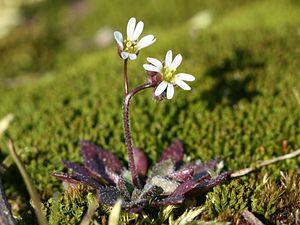
Erophila est un genre de plantes herbacées de la famille des Brassicaceae.
Draba verna, syn. Erophila verna, la drave printanière, est une plante herbacée de la famille des Brassicacées.